Intellectual

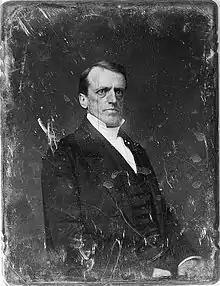
The Congregational theologian Edwards Amasa Park proposed segregating the intellectuals from the public sphere of society in the United States.

The 19th-century U.S. Congregational theologian Edwards Amasa Park said: "We do wrong to our own minds, when we carry out scientific difficulties down to the arena of popular dissension". In his view, it was necessary for the sake of social, economic and political stability "to separate the serious, technical role of professionals from their responsibility [for] supplying usable philosophies for the general public". This expresses a dichotomy, derived from Plato, between public knowledge and private knowledge, "civic culture" and "professional culture", the intellectual sphere of life and the life of ordinary people in society.